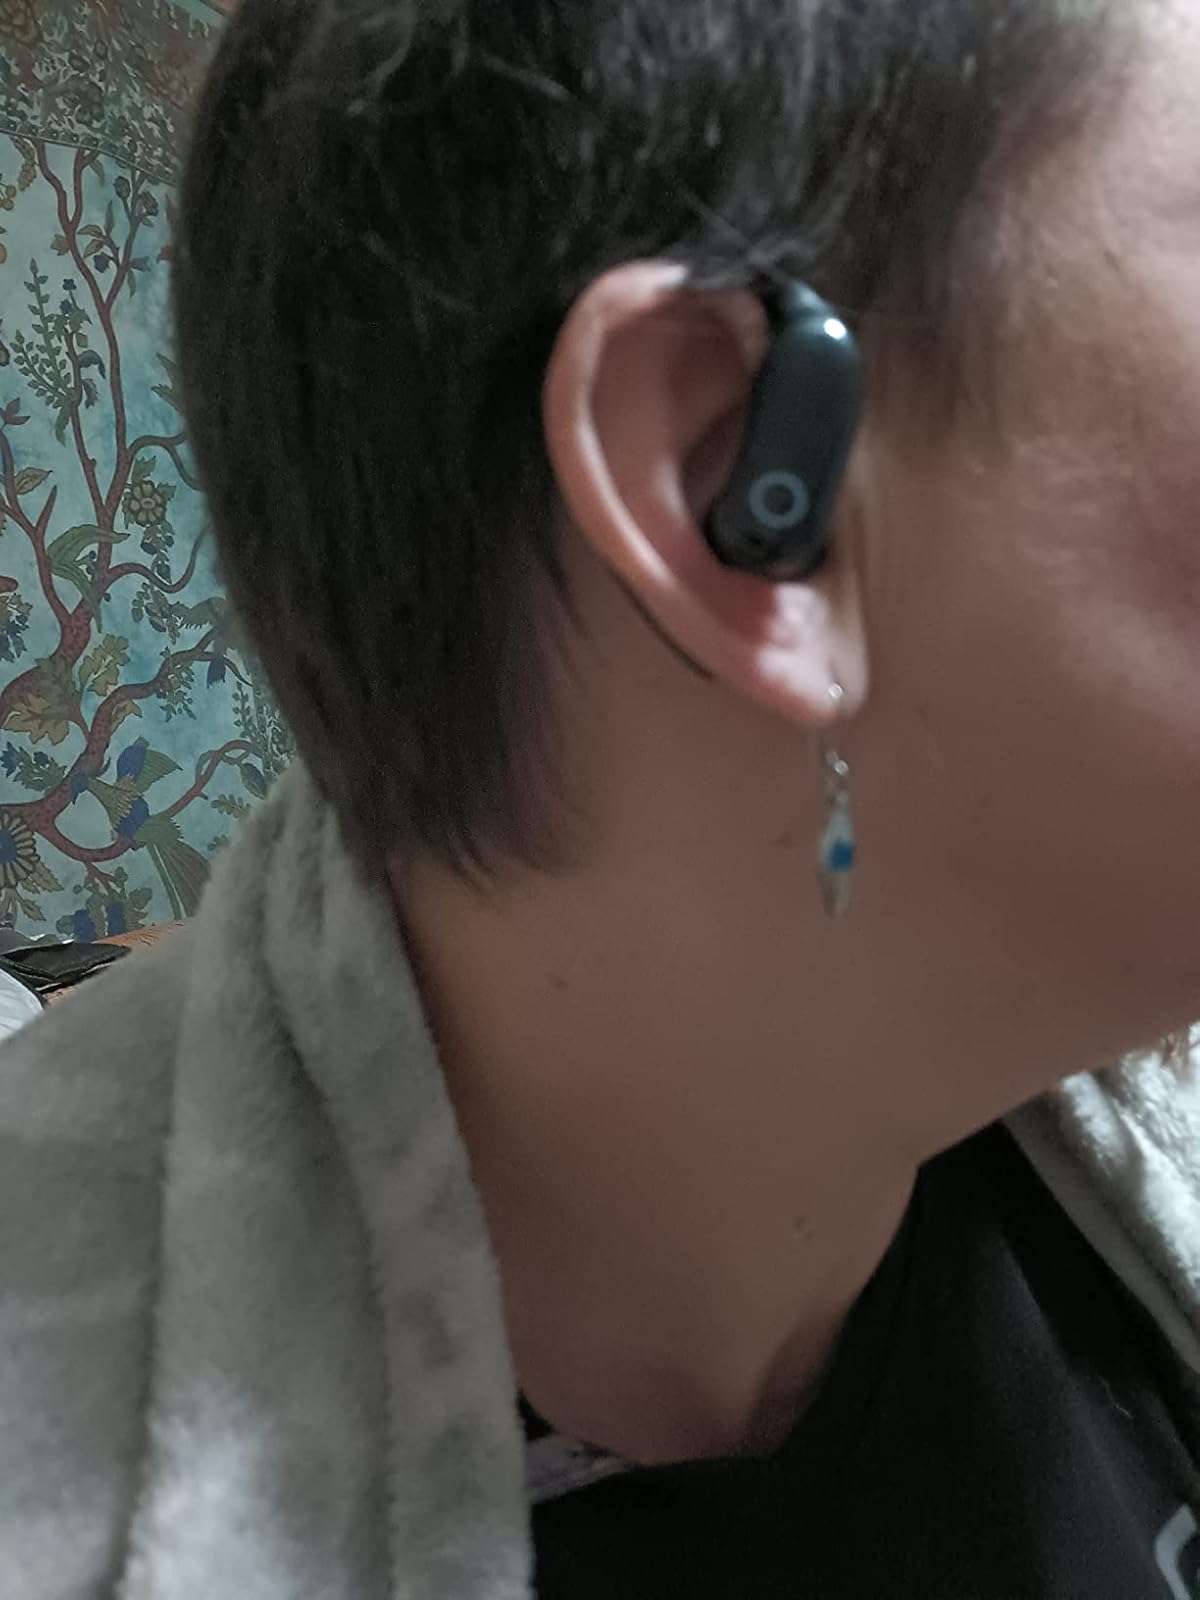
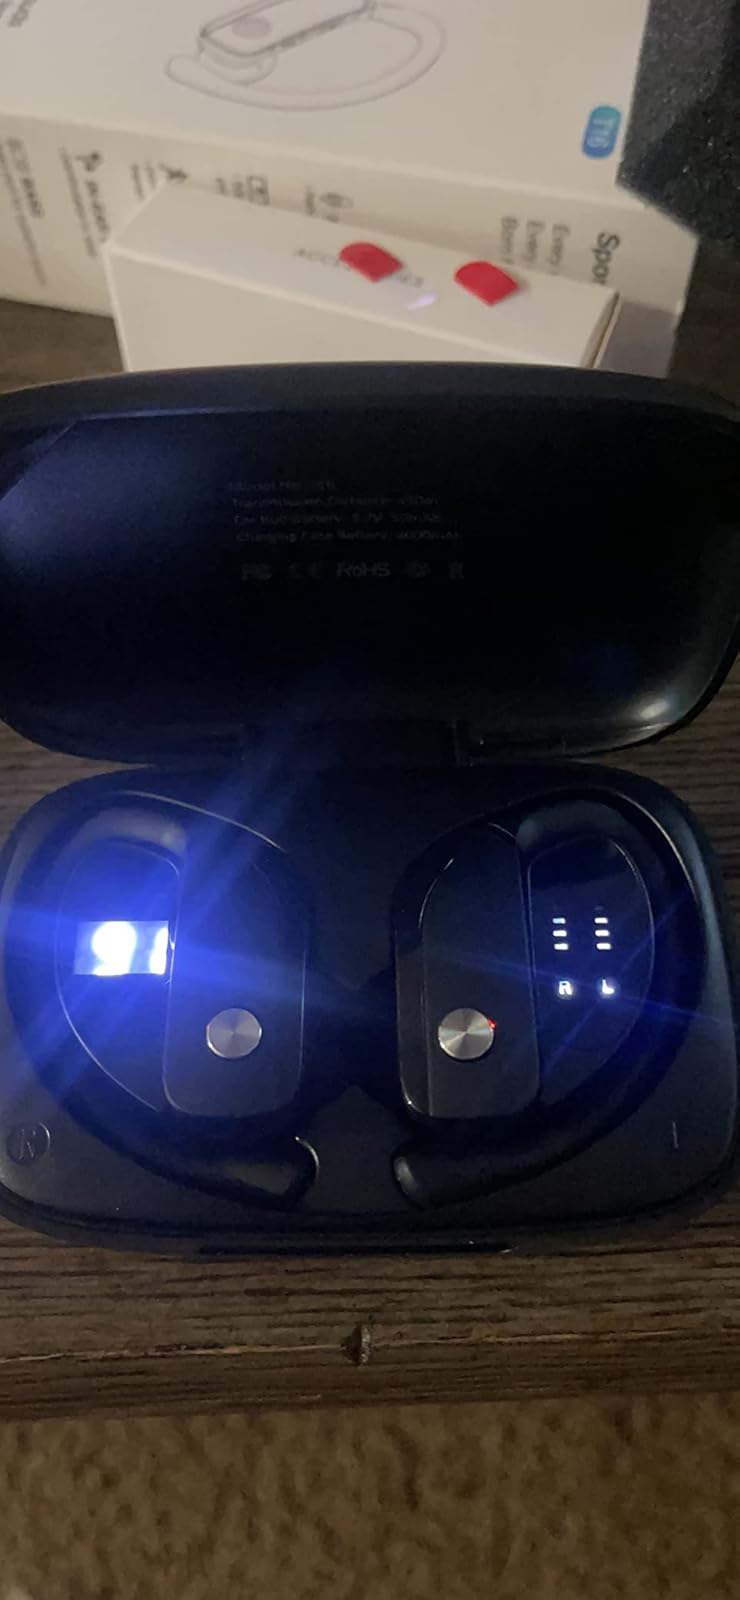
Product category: earbuds
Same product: no